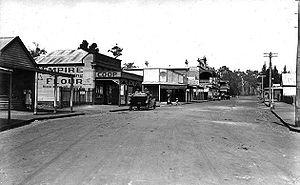
Greenbushes est une ville située dans le sud ouest de l'Australie, qui dépend du gouvernement de la liste électorale de Blackwood-Stirling et de la division territoriale de O'Connor en Australie-Occidentale dont la capitale est Perth. L'économie de la ville est centrée sur l'industrie du bois et minière. Sa position est approximativement à 250 kilomètres au sud de Perth et de Fremantle, une ville satellite de Perth mais surtout un port important pour le transit des conteneurs et à 90 kilomètres au sud-est du port de Bunbury, un important complexe minier du sud-ouest de l'Australie-Occidentale.
La mine de Greenbushes est l'une des plus importantes mines de lithium située en Australie. La mine est située dans le Sud de la ville de Greenbushes en Australie-Occidentale dans le Sud Ouest du pays La mine de Greenbushes contient des réserves de 70,4 millions de tonnes de spodumene, minerai titré à 1,2 % de lithium soit 0,85 million de tonnes de lithium.